Iain Borb MacLeod

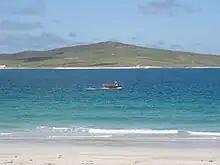
Pabbay, Harris, where Iain Borb spent much of his life and where he died in 1442.

Iain Borb's first act as chief, according to the manuscript, was to hang Iain Mishealbhach, confiscate the dead man's lands, and banish his family. Later, Iain Borb made an agreement with Domhnall, Lord of the Isles, in which the MacDonalds gave back the lands they won from the MacLeods—except the lands on North Uist. Iain Borb swore his vassalage to the Lord of the Isles and in accordance to this agreement fought under the MacDonalds at the Battle of Harlaw in 1411. During the battle, Iain Borb commanded all the MacLeods (including the MacLeods of Lewis) and the manuscript states that the MacLeods had the honour of fighting on the right of Domhnall's forces. Early 20th century Clan Donald historians A. and A. Macdonald, however, stated that both clans of MacLeods were in the main body of men commanded by Domhnall and that the right wing was made up of MacLeans, commanded by Hector MacLean of Duart (Red Hector of the Battles). The manuscript states how Iain Borb was wounded in the head during the conflict. The wound never entirely healed and for the rest of his life it would bleed whenever he became agitated. For the most part, Iain Borb lived at his castle on Pabbay, where he renovated and enlarged the fortress there. The manuscript tells how during a fencing match with his foster-brother, Somerled MacConn, Iain Borb's wound began to bleed so profusely that he bled to death.